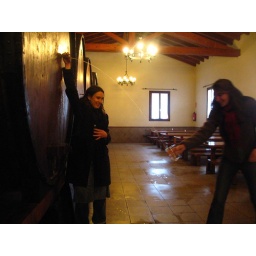
We took in a lunch at the local cider house (Sideria) and had quite the time. We even took a few bottles home.